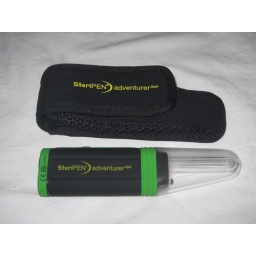
130g with battery. Water steriliser, using UV light in water for 90 seconds. Only works with clear water.